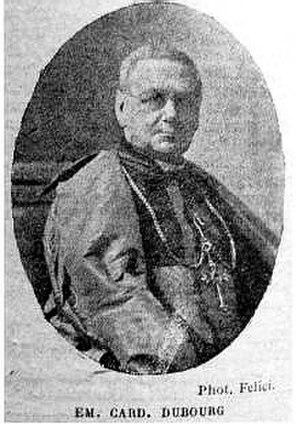
Cardinal Auguste Dubourg (1842 - 1921)- Évêque de Moulins (1893-1906) - Archevêque de Rennes (1906-1921)
Le diocèse de Moulins est une circonscription ecclésiastique de l'Église catholique romaine correspondant actuellement aux limites administratives du département de l'Allier.